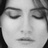
Emotion: neutral